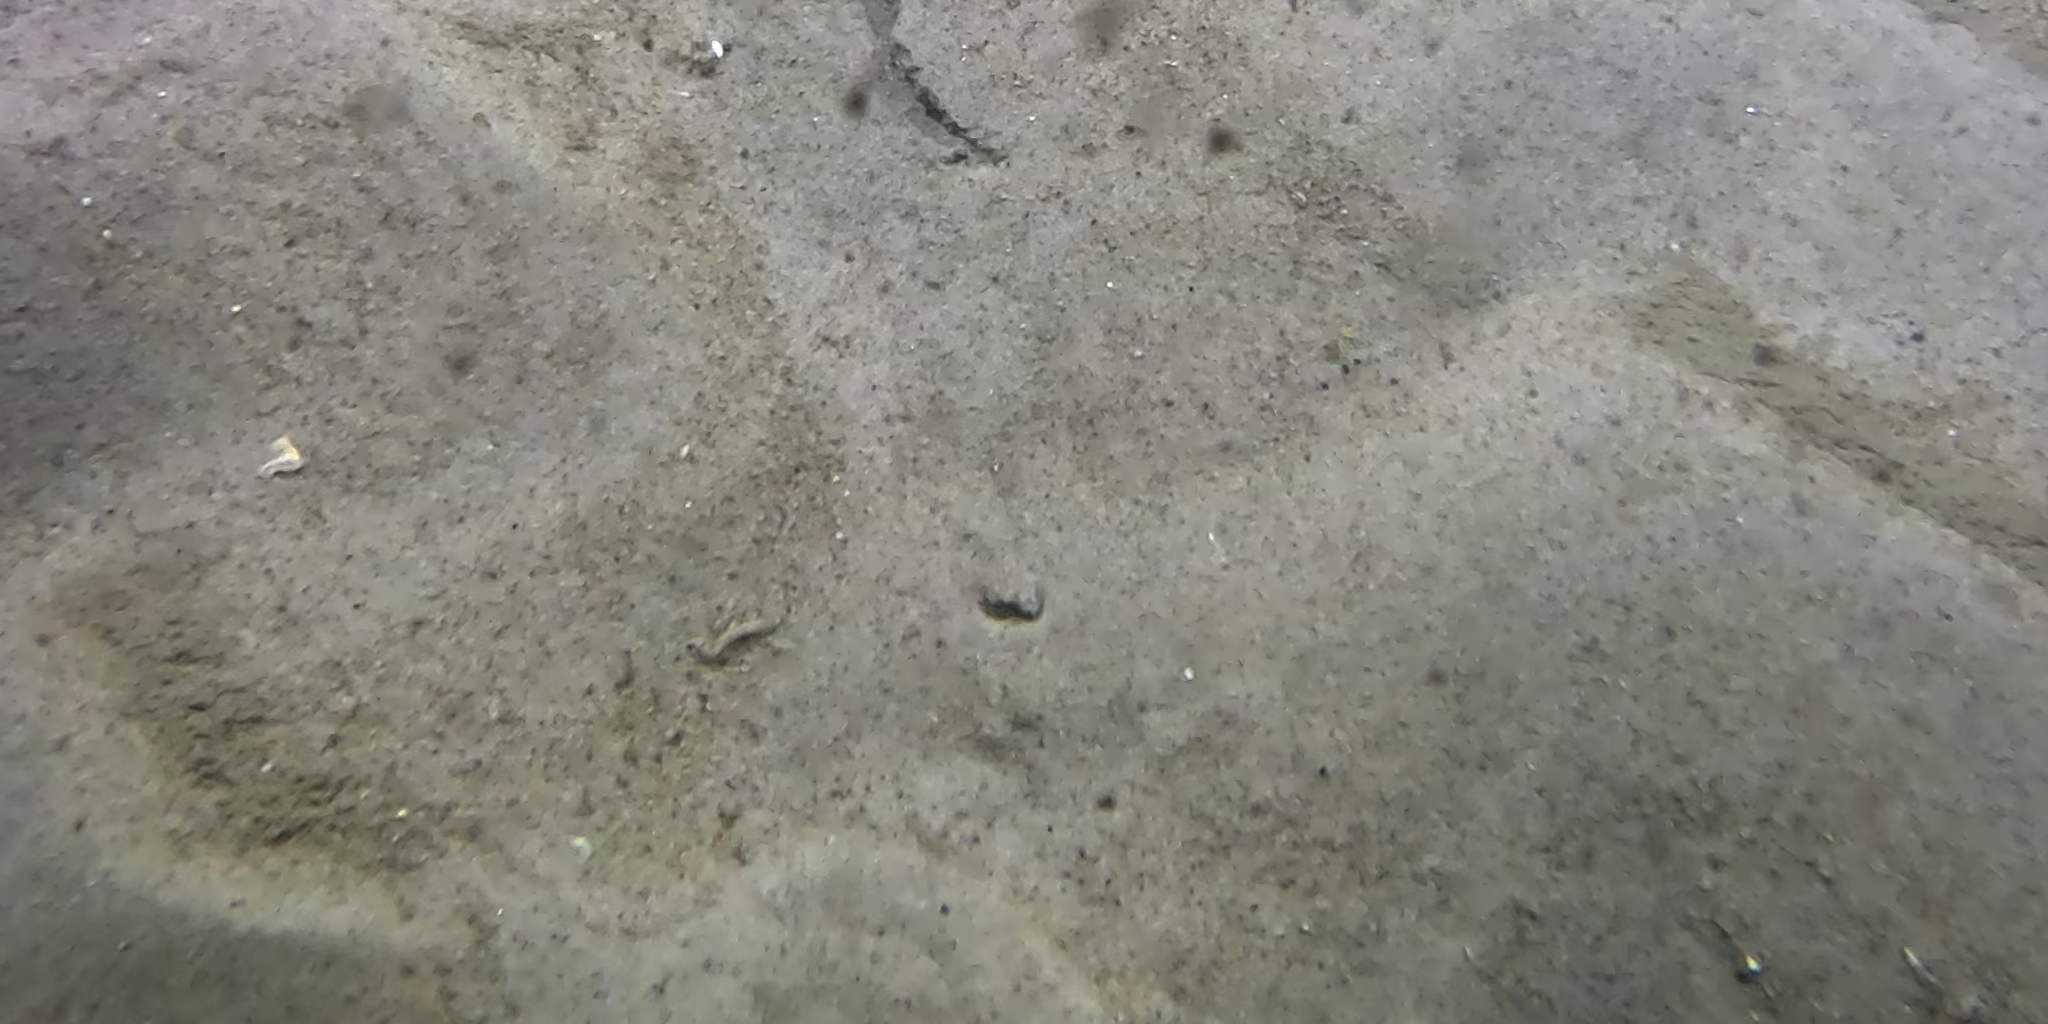
Seabed habitat: sand